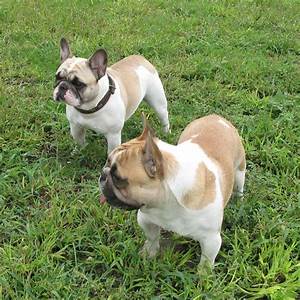
Label: dog